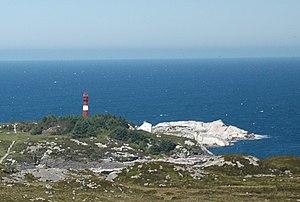
Le phare de Slåtterøy est un feu côtier situé dans la commune de Bømlo, dans le sud-ouest du comté de Vestland. Il est géré par l'administration côtière norvégienne.
Bremnes est une ancienne commune du Comté d'Hordaland en Norvège, elle fait aujourd'hui partie de la commune de Bømlo.